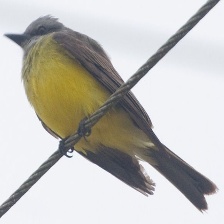
Species: TROPICAL KINGBIRD
Scientific name: TYRANNUS MELANCHOLICUS